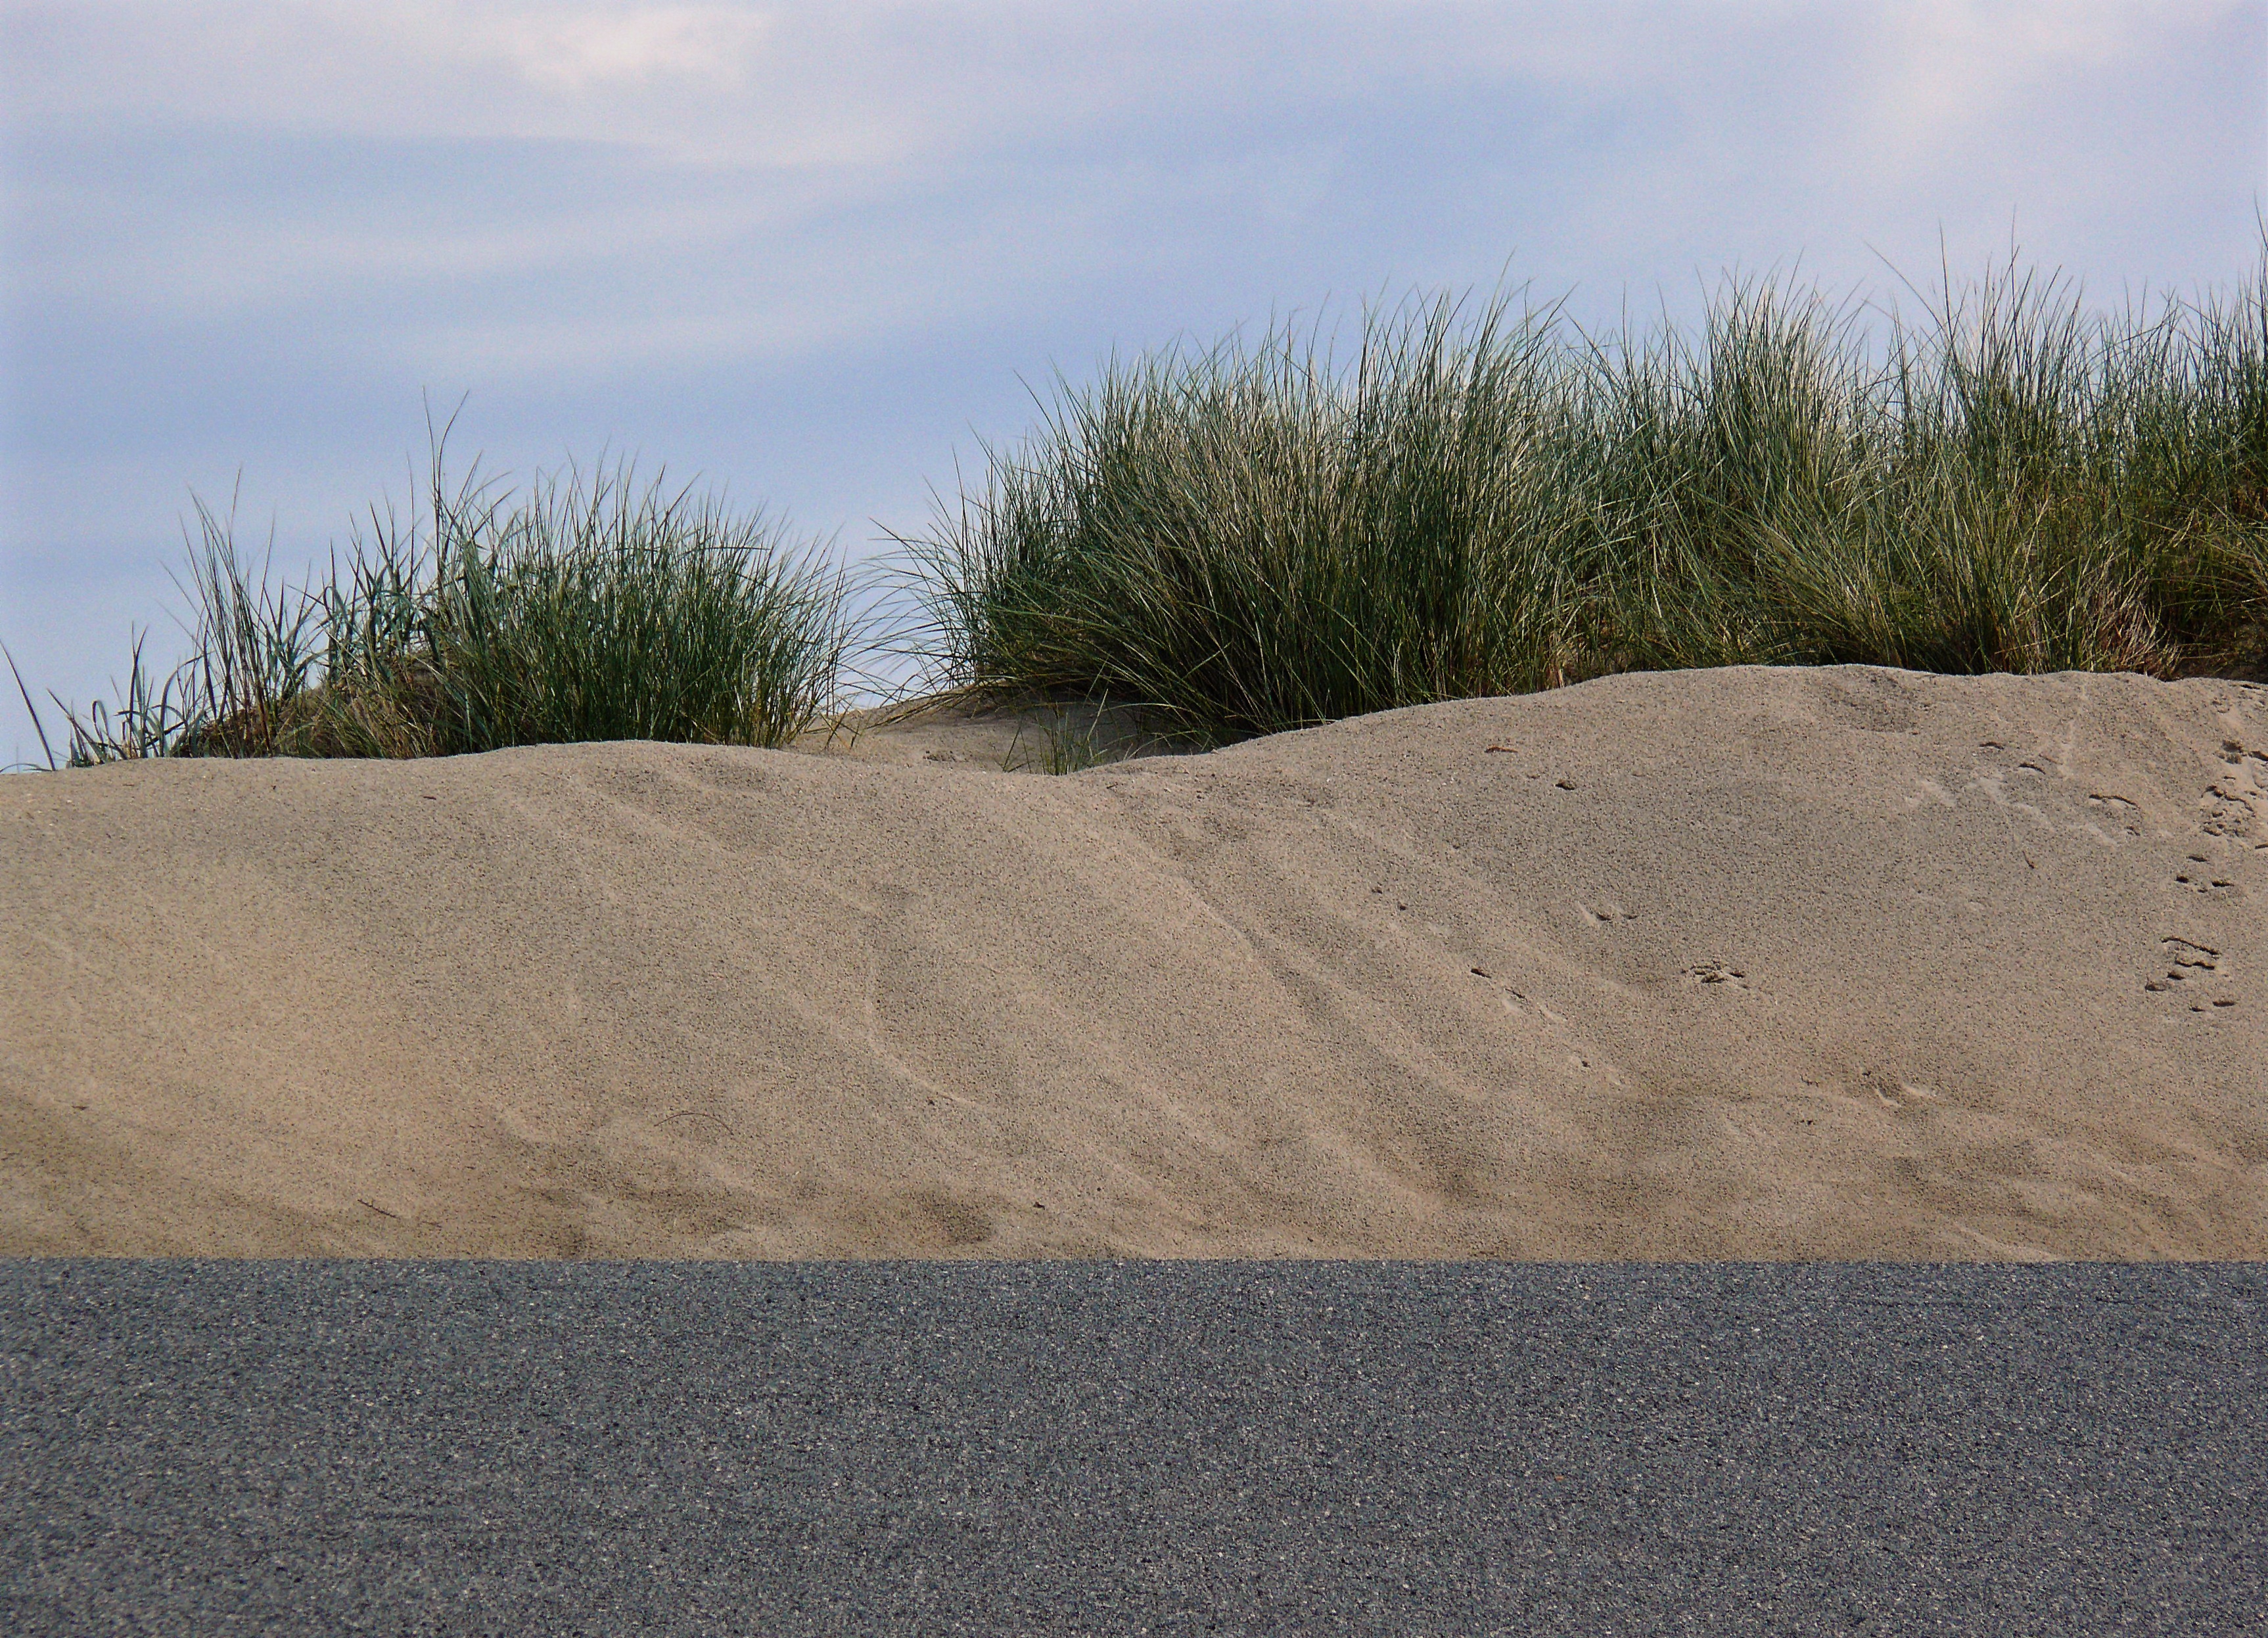
beach, landscape, sea, tree, grass, sand, rock, cloud, sky, hill, dune, asphalt, summer, soil, blue, terrain, geology, outcrop, badlands, north sea, ecosystem, steppe, nordfriesland, road surface, aeolian landform, grass family, land lot, ecoregion, shrubland, plant community